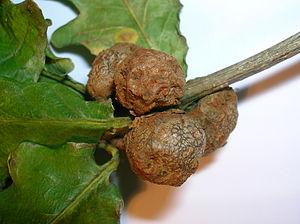
Le chêne pédonculé est une espèce d'arbres à feuillage caduc originaire des régions tempérées d'Europe, appartenant à la famille des Fagacées. Son fruit est porté par un long pédoncule.